Tokachi Airfield

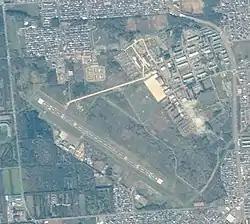
JGSDF Camp Obihiro, taken from ISS in 2009

is an airfield located in Obihiro, Hokkaidō, Japan, operated by the Japan Ground Self-Defense Force (JGSDF). The airfield is situated close to JGSDF Camp Obihiro.